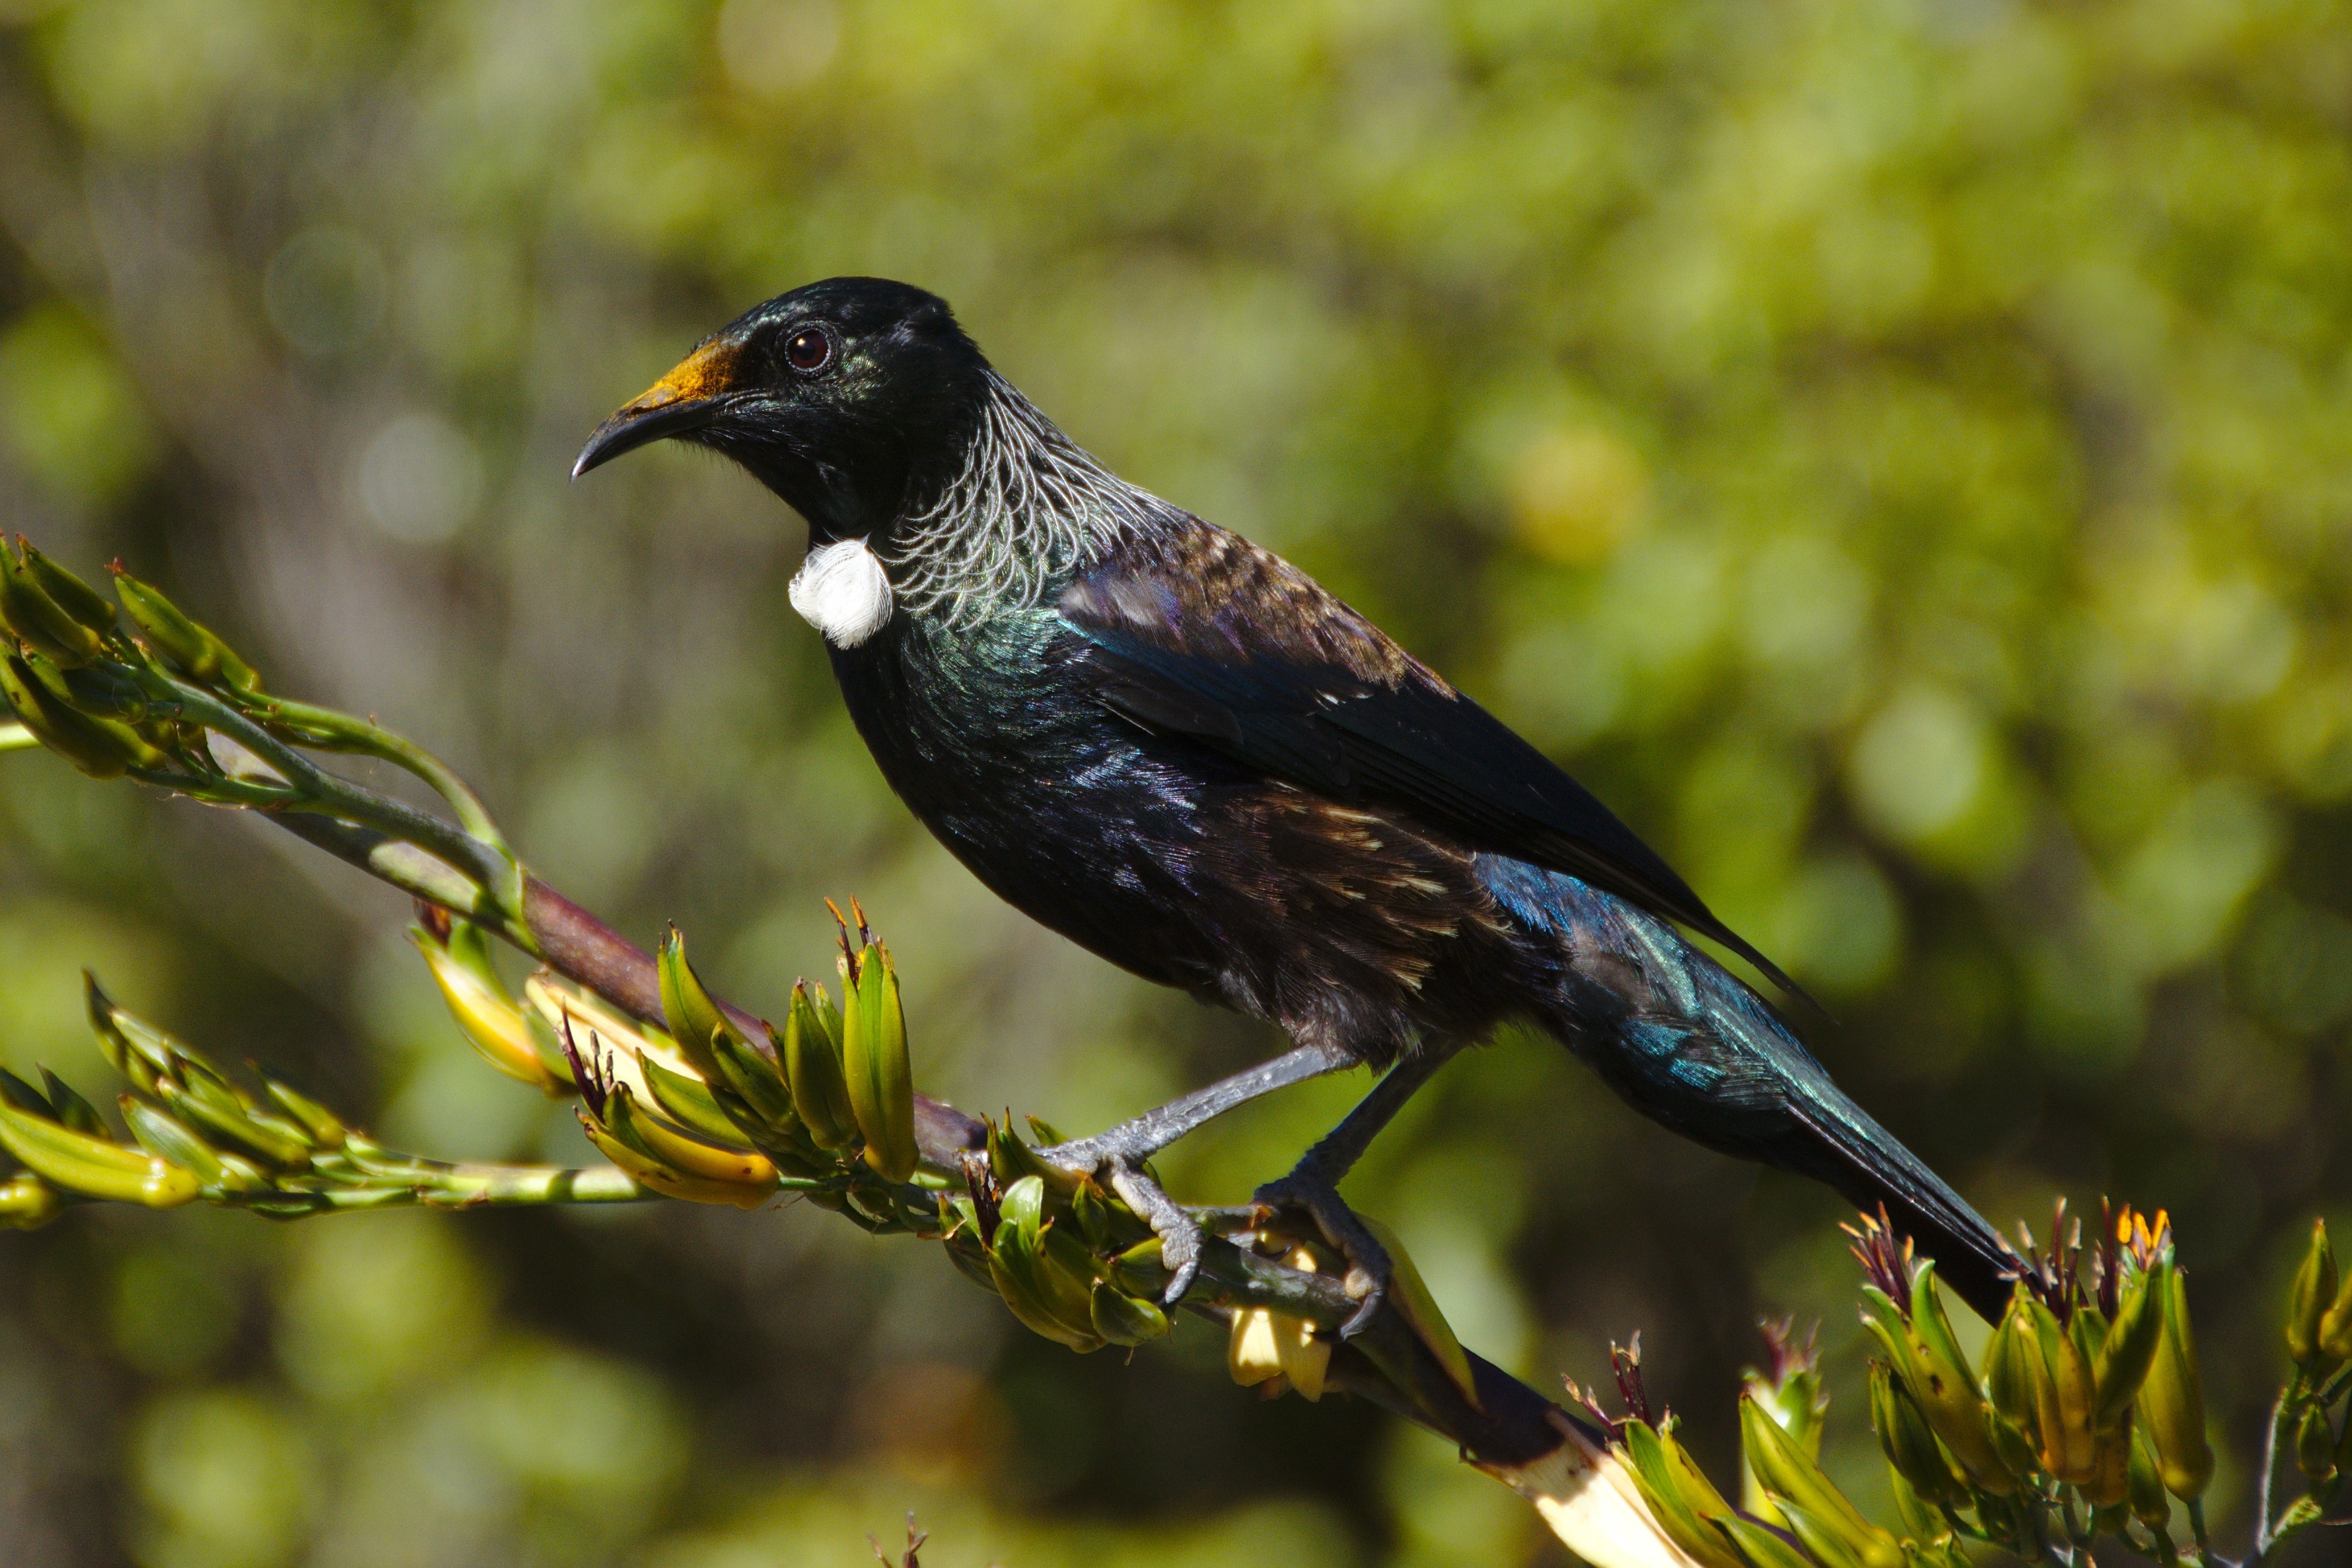
branch, bird, wildlife, beak, robin, fauna, vertebrate, finch, blackbird, perching bird